Cinema of Ireland

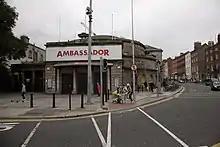
The Ambassador Cinema was in use, on and off, as a cinema from about 1910 to 1999, and is now a music venue at the top of O'Connell Street, Dublin.

The first cinema in Ireland, the "Volta", was opened at 45 Mary Street, Dublin, in 1909 by the novelist James Joyce.